Professional wrestling championship

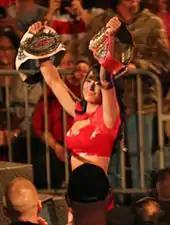
Gail Kim, a seven-time TNA Knockouts Champion (right hand), held the TNA Knockouts Tag Team Championship simultaneously

Gender occasionally plays a role in the classifications of championship belts. Due to professional wrestling being a male dominated sport, only women's titles are given official gender classifications. Generally, only men are allowed to win the championships without a gender specification, though Chyna defeating Jeff Jarrett to win the WWF Intercontinental Championship in 1999 and Tessa Blanchard defeating Sami Callihan to win the Impact World Championship in 2020 are notable exceptions. In promotions featuring only a single gender (such as Women of Wrestling or Shimmer Women Athletes), gender classifications are often unnecessary as well. Titles specifically designated for women may fall into any of the other categories listed here (e.g., women's world titles or women's tag team titles, putting them on an equal level as their male counterpart).